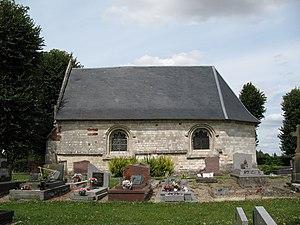
Chapelle Notre-Dame O Pie, de Pierregot, entourée de tombes anciennes et nouvelles.
Cet article recense les monuments historiques de la Somme, en France.
Pierregot est une commune française située dans le département de la Somme, en région Hauts-de-France.
La chapelle Notre-Dame-Ô-Pie est située dans le cimetière communal de Pierregot, dans le département de la Somme, au nord d'Amiens.